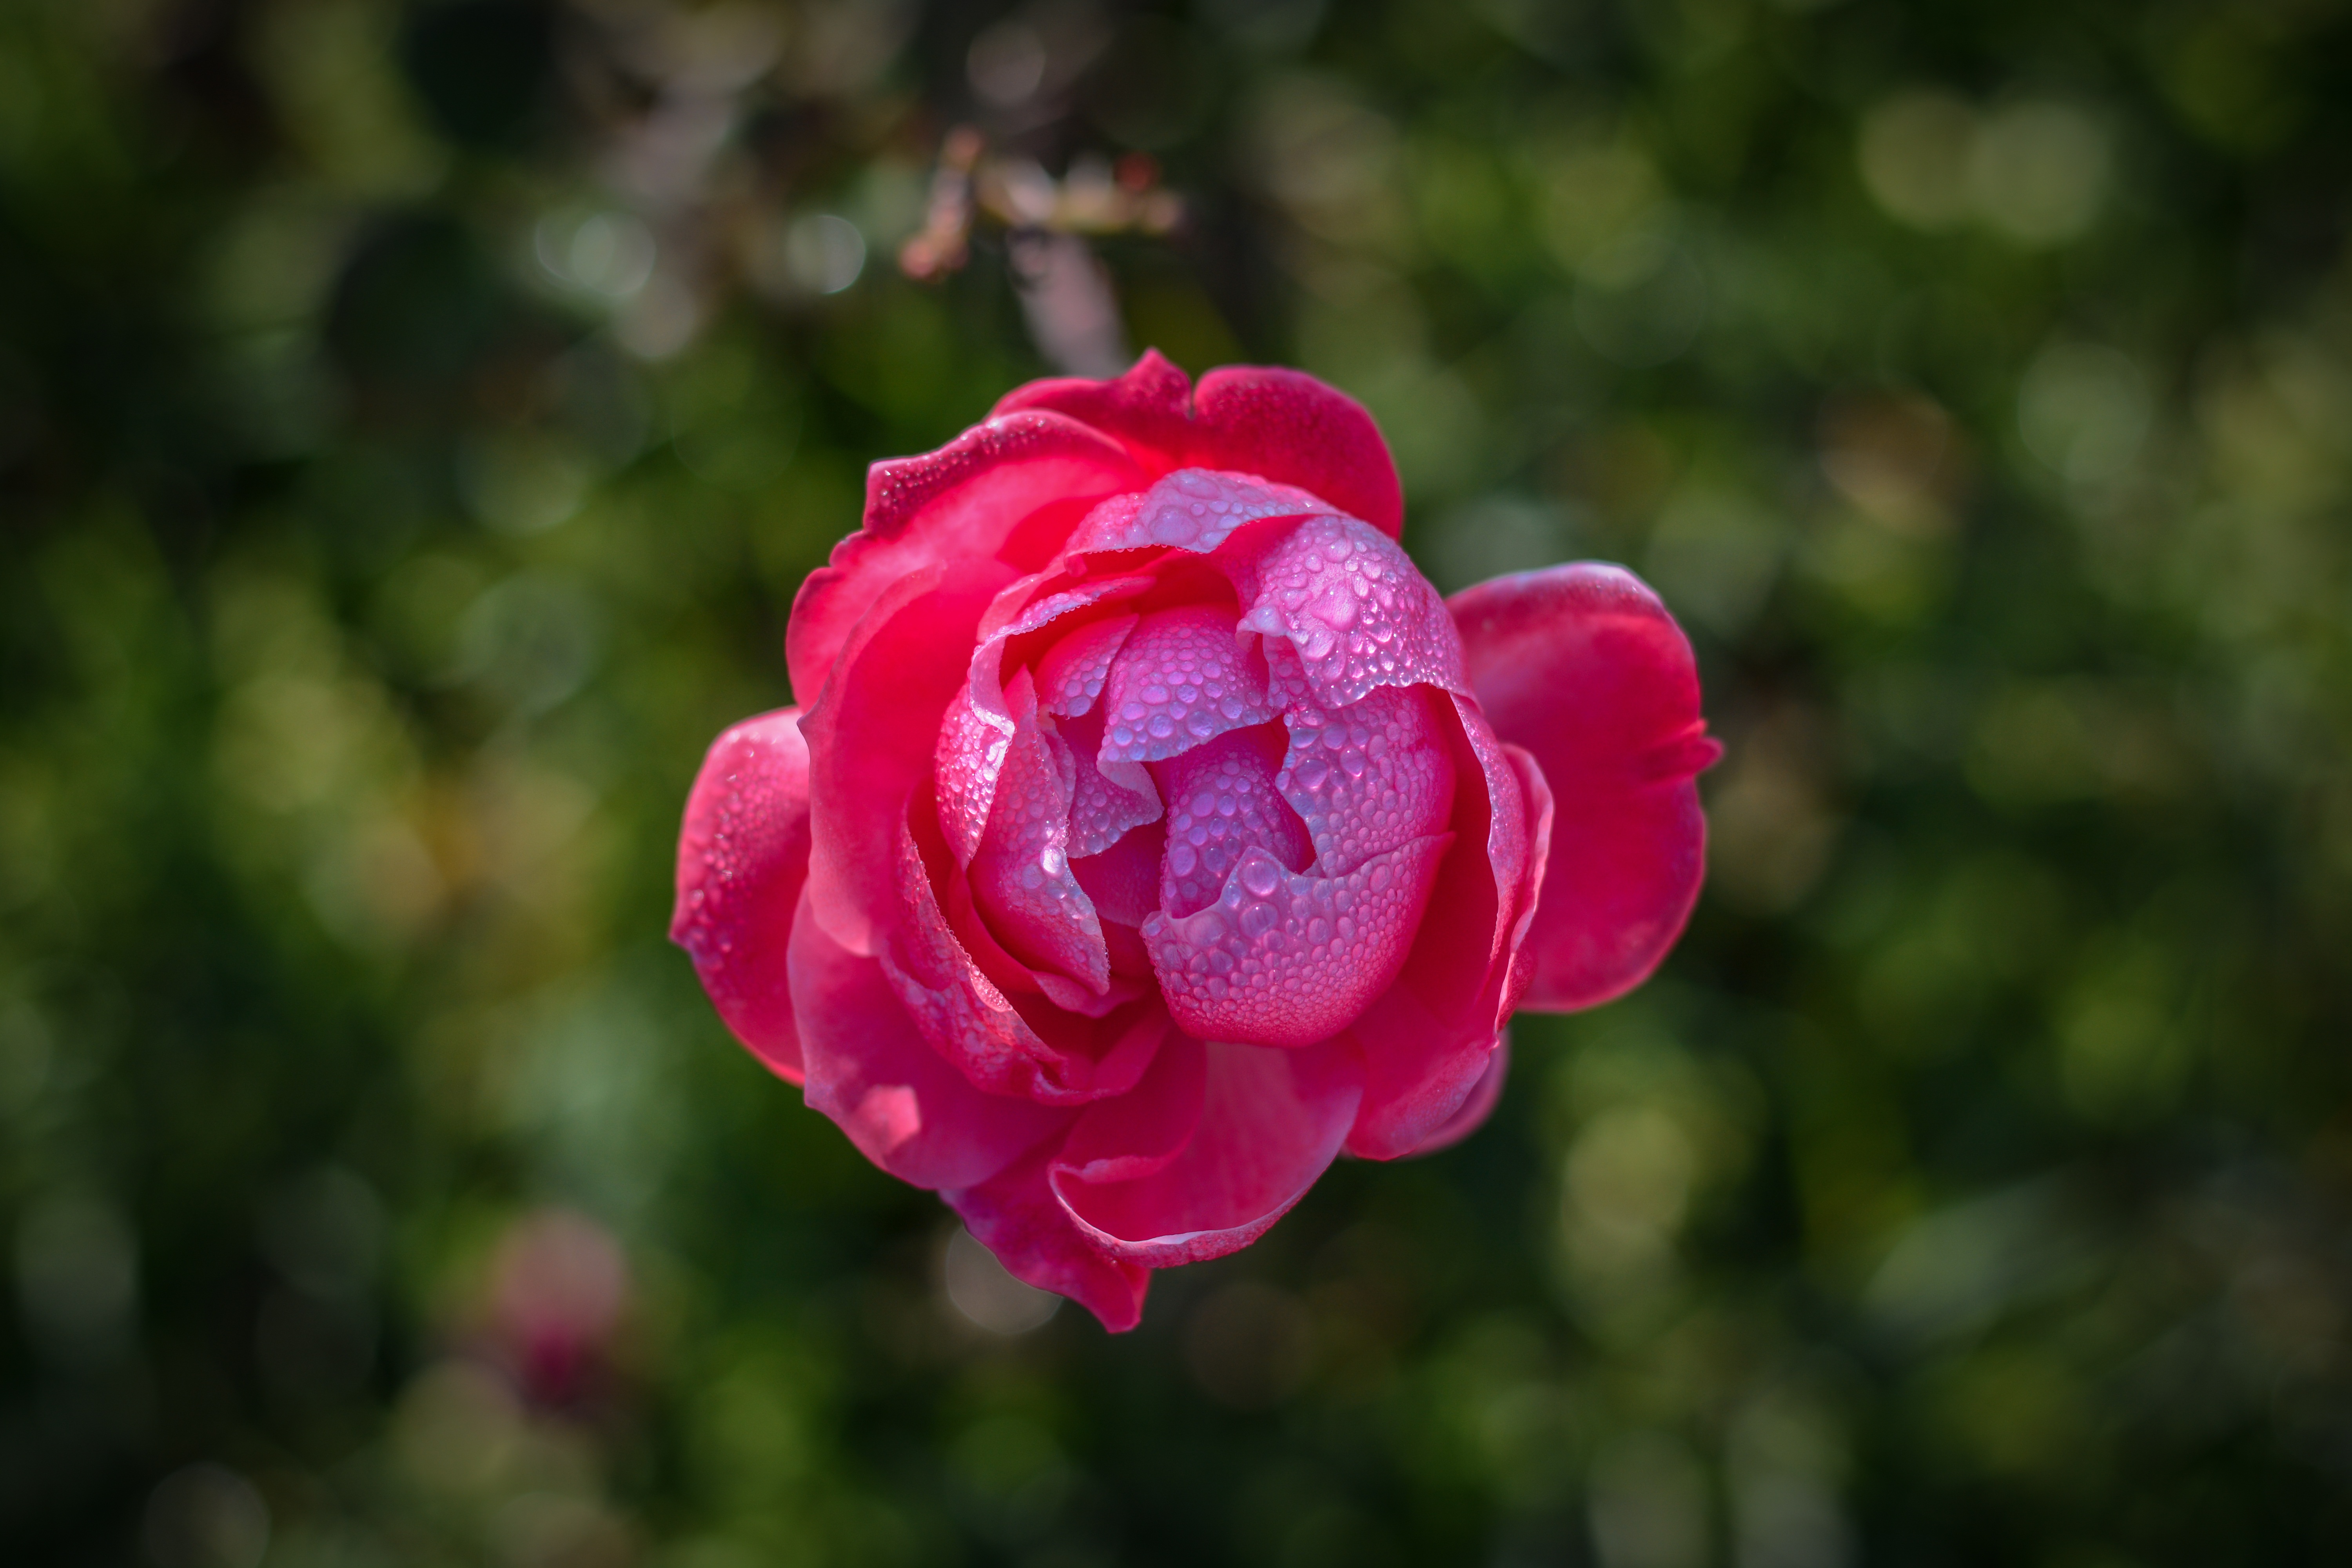
blossom, plant, flower, petal, rose, red, pink, flora, floribunda, macro photography, flowering plant, garden roses, rose family, land plant, garcia